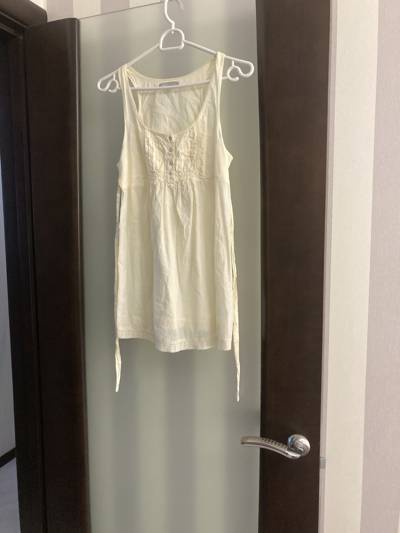
Waste category: clothes